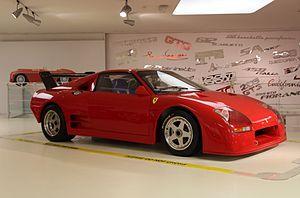
La Ferrari 308 est une automobile sportive de type coupé et découvrable 2 places du constructeur automobile italien Ferrari, entre 1975 et 1985.